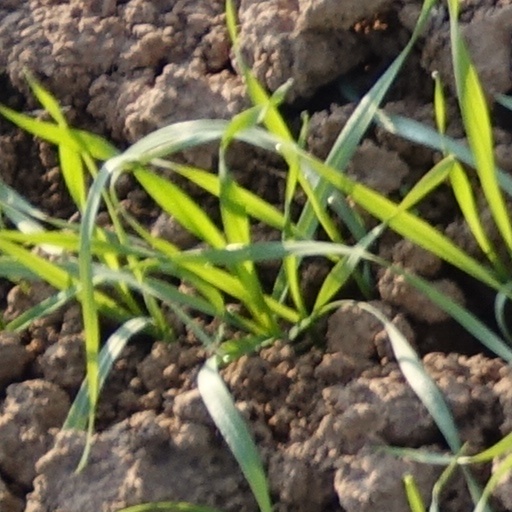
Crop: wheat